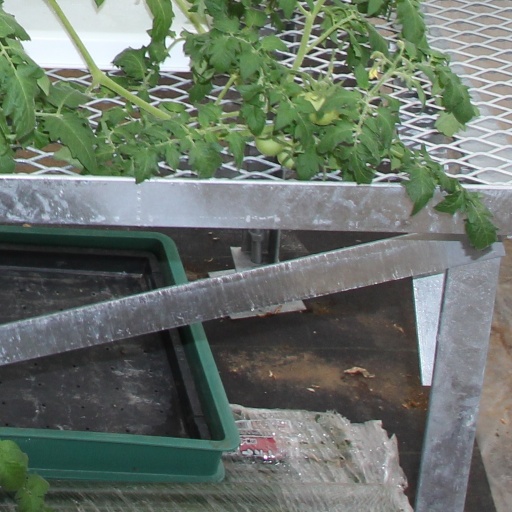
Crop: tomato